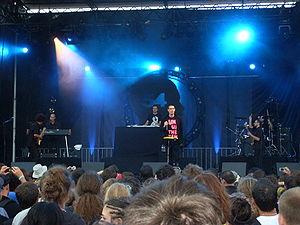
Hocus Pocus au festival Terres de Son à Monts.
Hocus Pocus est un groupe de hip-hop français, originaire de Nantes, Loire-Atlantique. Formé en 1995, le groupe est principalement influencé par la scène jazz rap américaine des années 1990 comme A Tribe Called Quest, Mos Def, Jay Dee, The Roots, Jurassic 5 et Pete Rock.
Le rock à Nantes débute dans les années 1960-70, avec les Rapaces, Tri Yann, Tequila, Ticket, Flamingos et connaît une croissance dans les années 1980 avec le rock d'Elmer Food Beat, EV, Squealer… En 1990, la vague rock se poursuit sans discontinuer avec le chanteur minimaliste Dominique A, Dolly puis, au début des années 2000, Jeanne Cherhal, French Cowboy, Smooth…